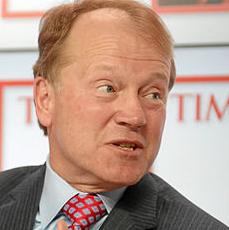
Age: 63